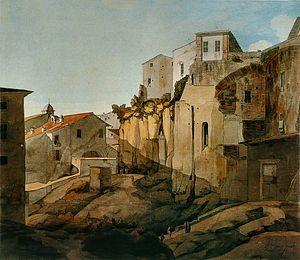
Francis Towne est un peintre anglais, connu principalement pour ses paysages réalisés à l'aquarelle. Longtemps inconnu, car isolé des cercles artistiques contemporains, il est cependant d'une grande modernité.